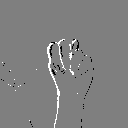
ASL letter: n